Hyatts, Ohio

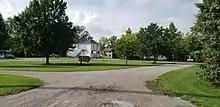
Hyatts Community Park in Hyatts

The community was platted in 1876 by Henry A. Hyatt, and named for him. Former variant names include Hyatt's, Hyatts Station, Hyattsville, Hyattville, Hyatville, and Hytts. A post office called Hyattville was established in 1877, and remained in operation until 1908.